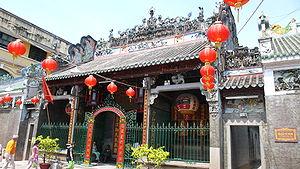
Le temple de Bà Thiên Hậu est un temple taoïste situé à Cholon, quartier chinois d'Hô-Chi-Minh-Ville.